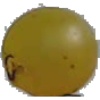
Label: white_grape